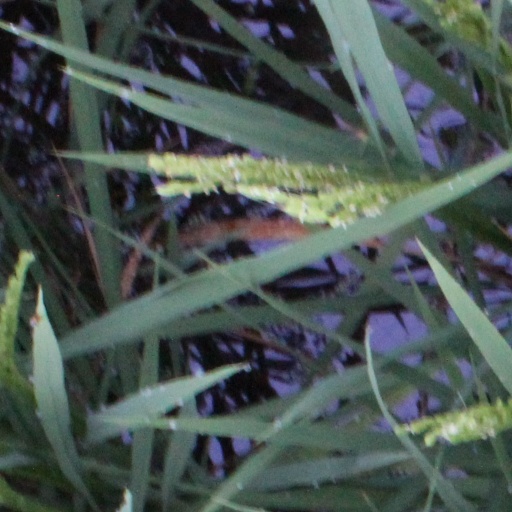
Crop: rice